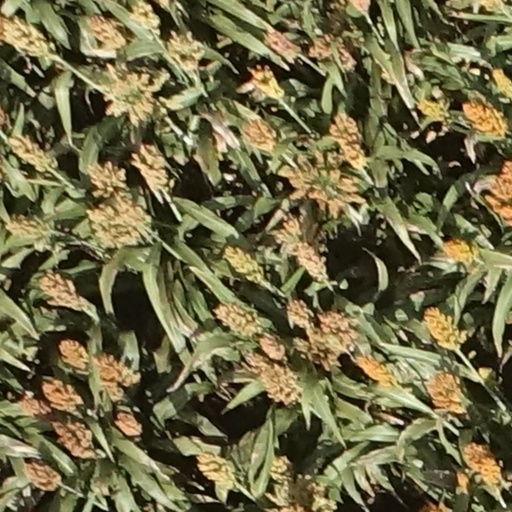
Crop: sorghum